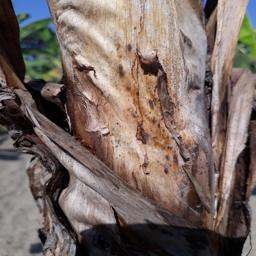
Label: BACTERIAL SOFT ROT